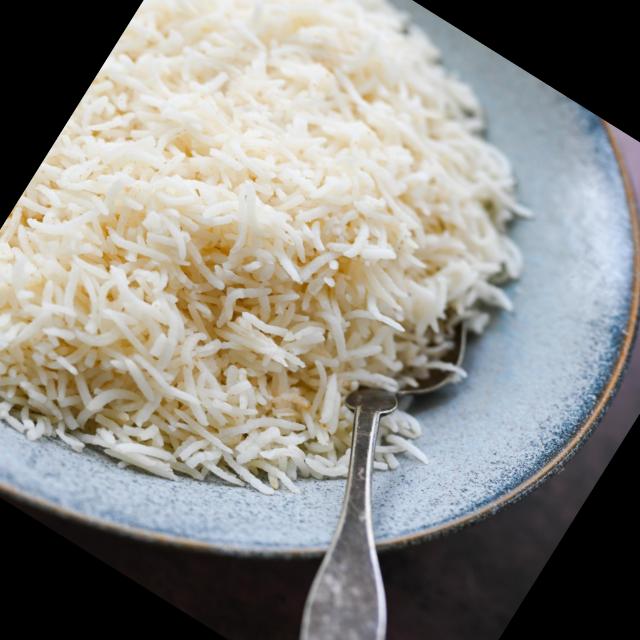
Dish: white_rice